General Roca Railway

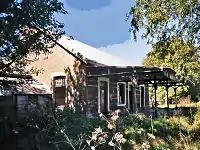
Casalins station (Chas-Ayacucho line).

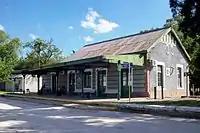
Verónica station, part of line to Las Pipinas.

The lack of maintenance and investments and the rise and competition from road and air transport were some of the contributing factors in the decline of Roca Railway services after World War II. Until 1959, the Argentine railway network totalled 44,000 km in length, although rail lines would be dismantled after then in order to reduce the budgetary deficit.